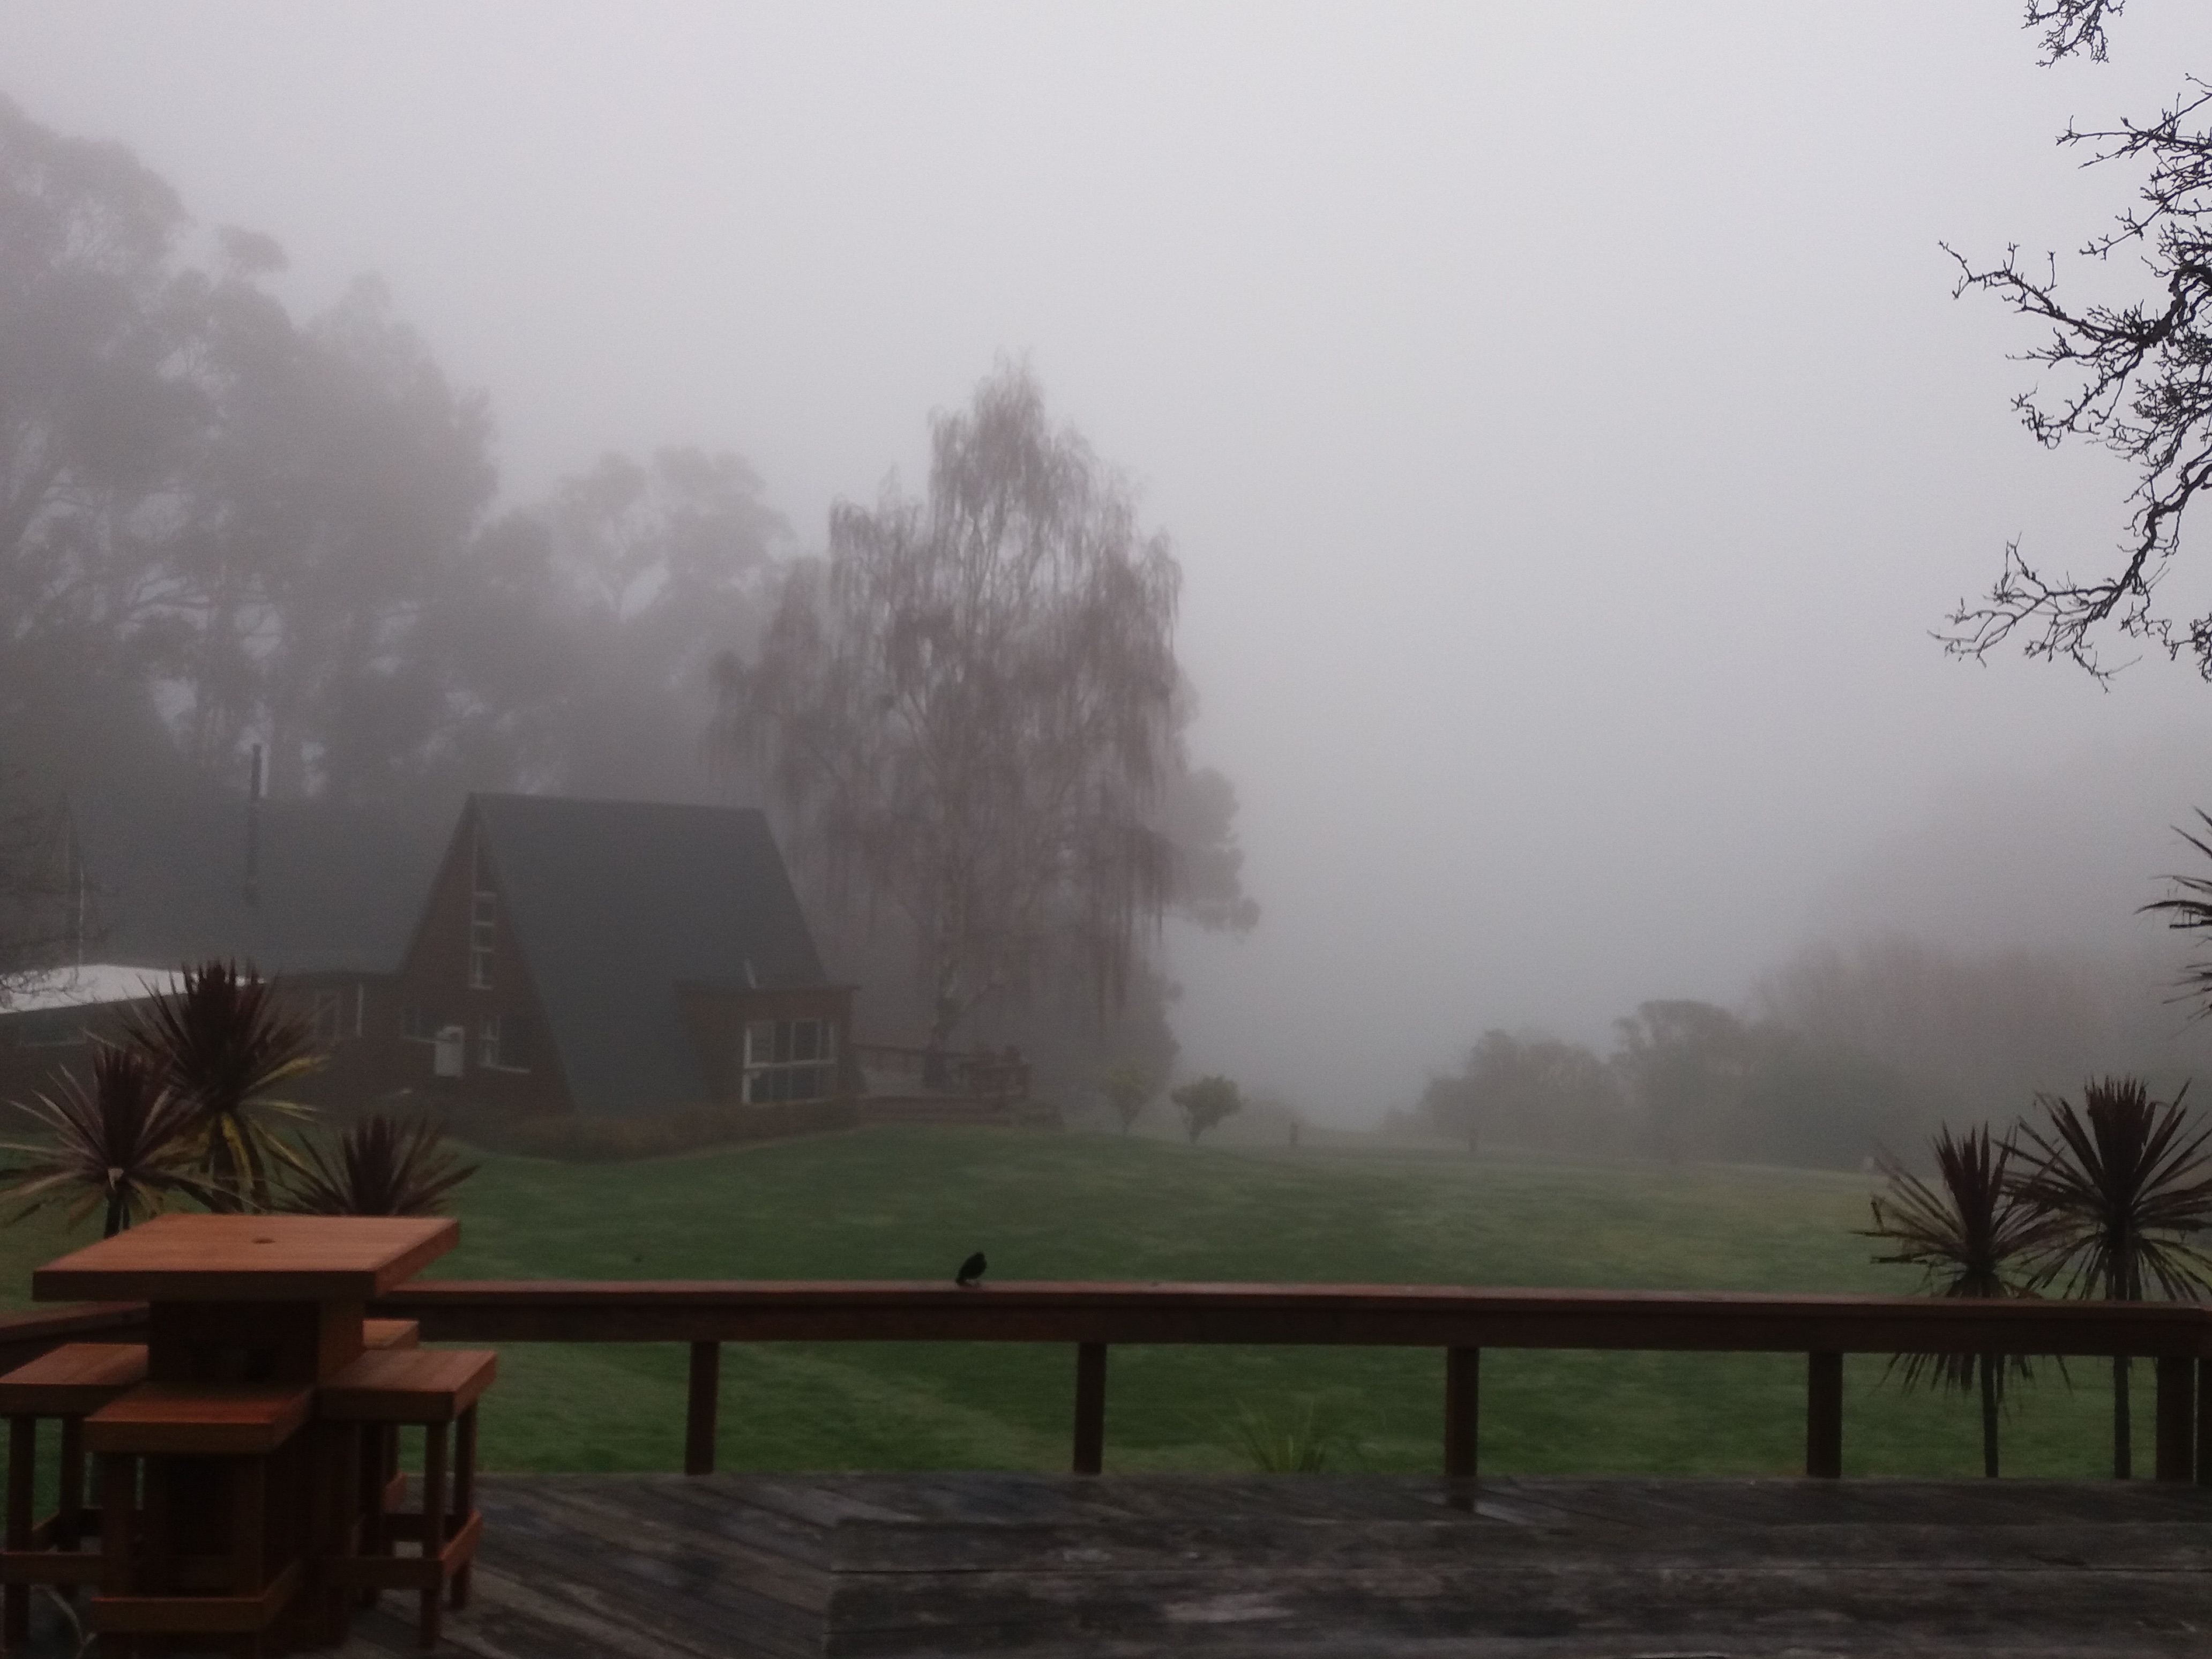
fog, mist, morning, weather, haze, atmospheric phenomenon